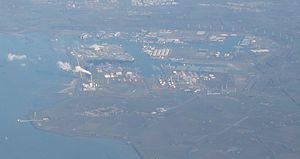
Vlissingen-Oost, Flessingue-Est ou Sloegebied est une zone portuaire et industrielle qui a été aménagée à l'est de la ville portuaire de Flessingue. Le territoire est apparu entre 1961 et 1964 lors de l'endiguement du Zuid-Sloe, raison pour laquelle on l'appelle souvent aussi Sloegebied. Les ports de la ville sont maintenant considérés comme le troisième port des Pays-Bas.